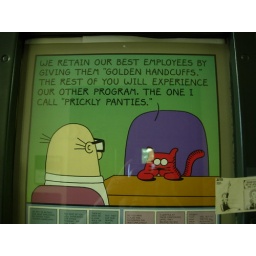
This is what I found on the door of a professor's office in Maricopa